Neue Mozart-Ausgabe

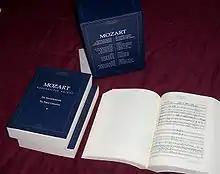
Bärenreiter reprint (2006) of the "Neue Mozart-Ausgabe" volumes containing all of Mozart's piano concertos. The nine full-sized clothbound volumes of the original edition have been reduced to three thick slipcased paperbacks.

The Neue Mozart-Ausgabe (NMA; English: "New Mozart Edition") is the second complete works edition of the music of Wolfgang Amadeus Mozart. A longer and more formal title for the edition is "Wolfgang Amadeus Mozart (1756–1791): Neue Ausgabe sämtlicher Werke" [Wolfgang Amadeus Mozart (1756–1791): New Edition of the Complete Works].